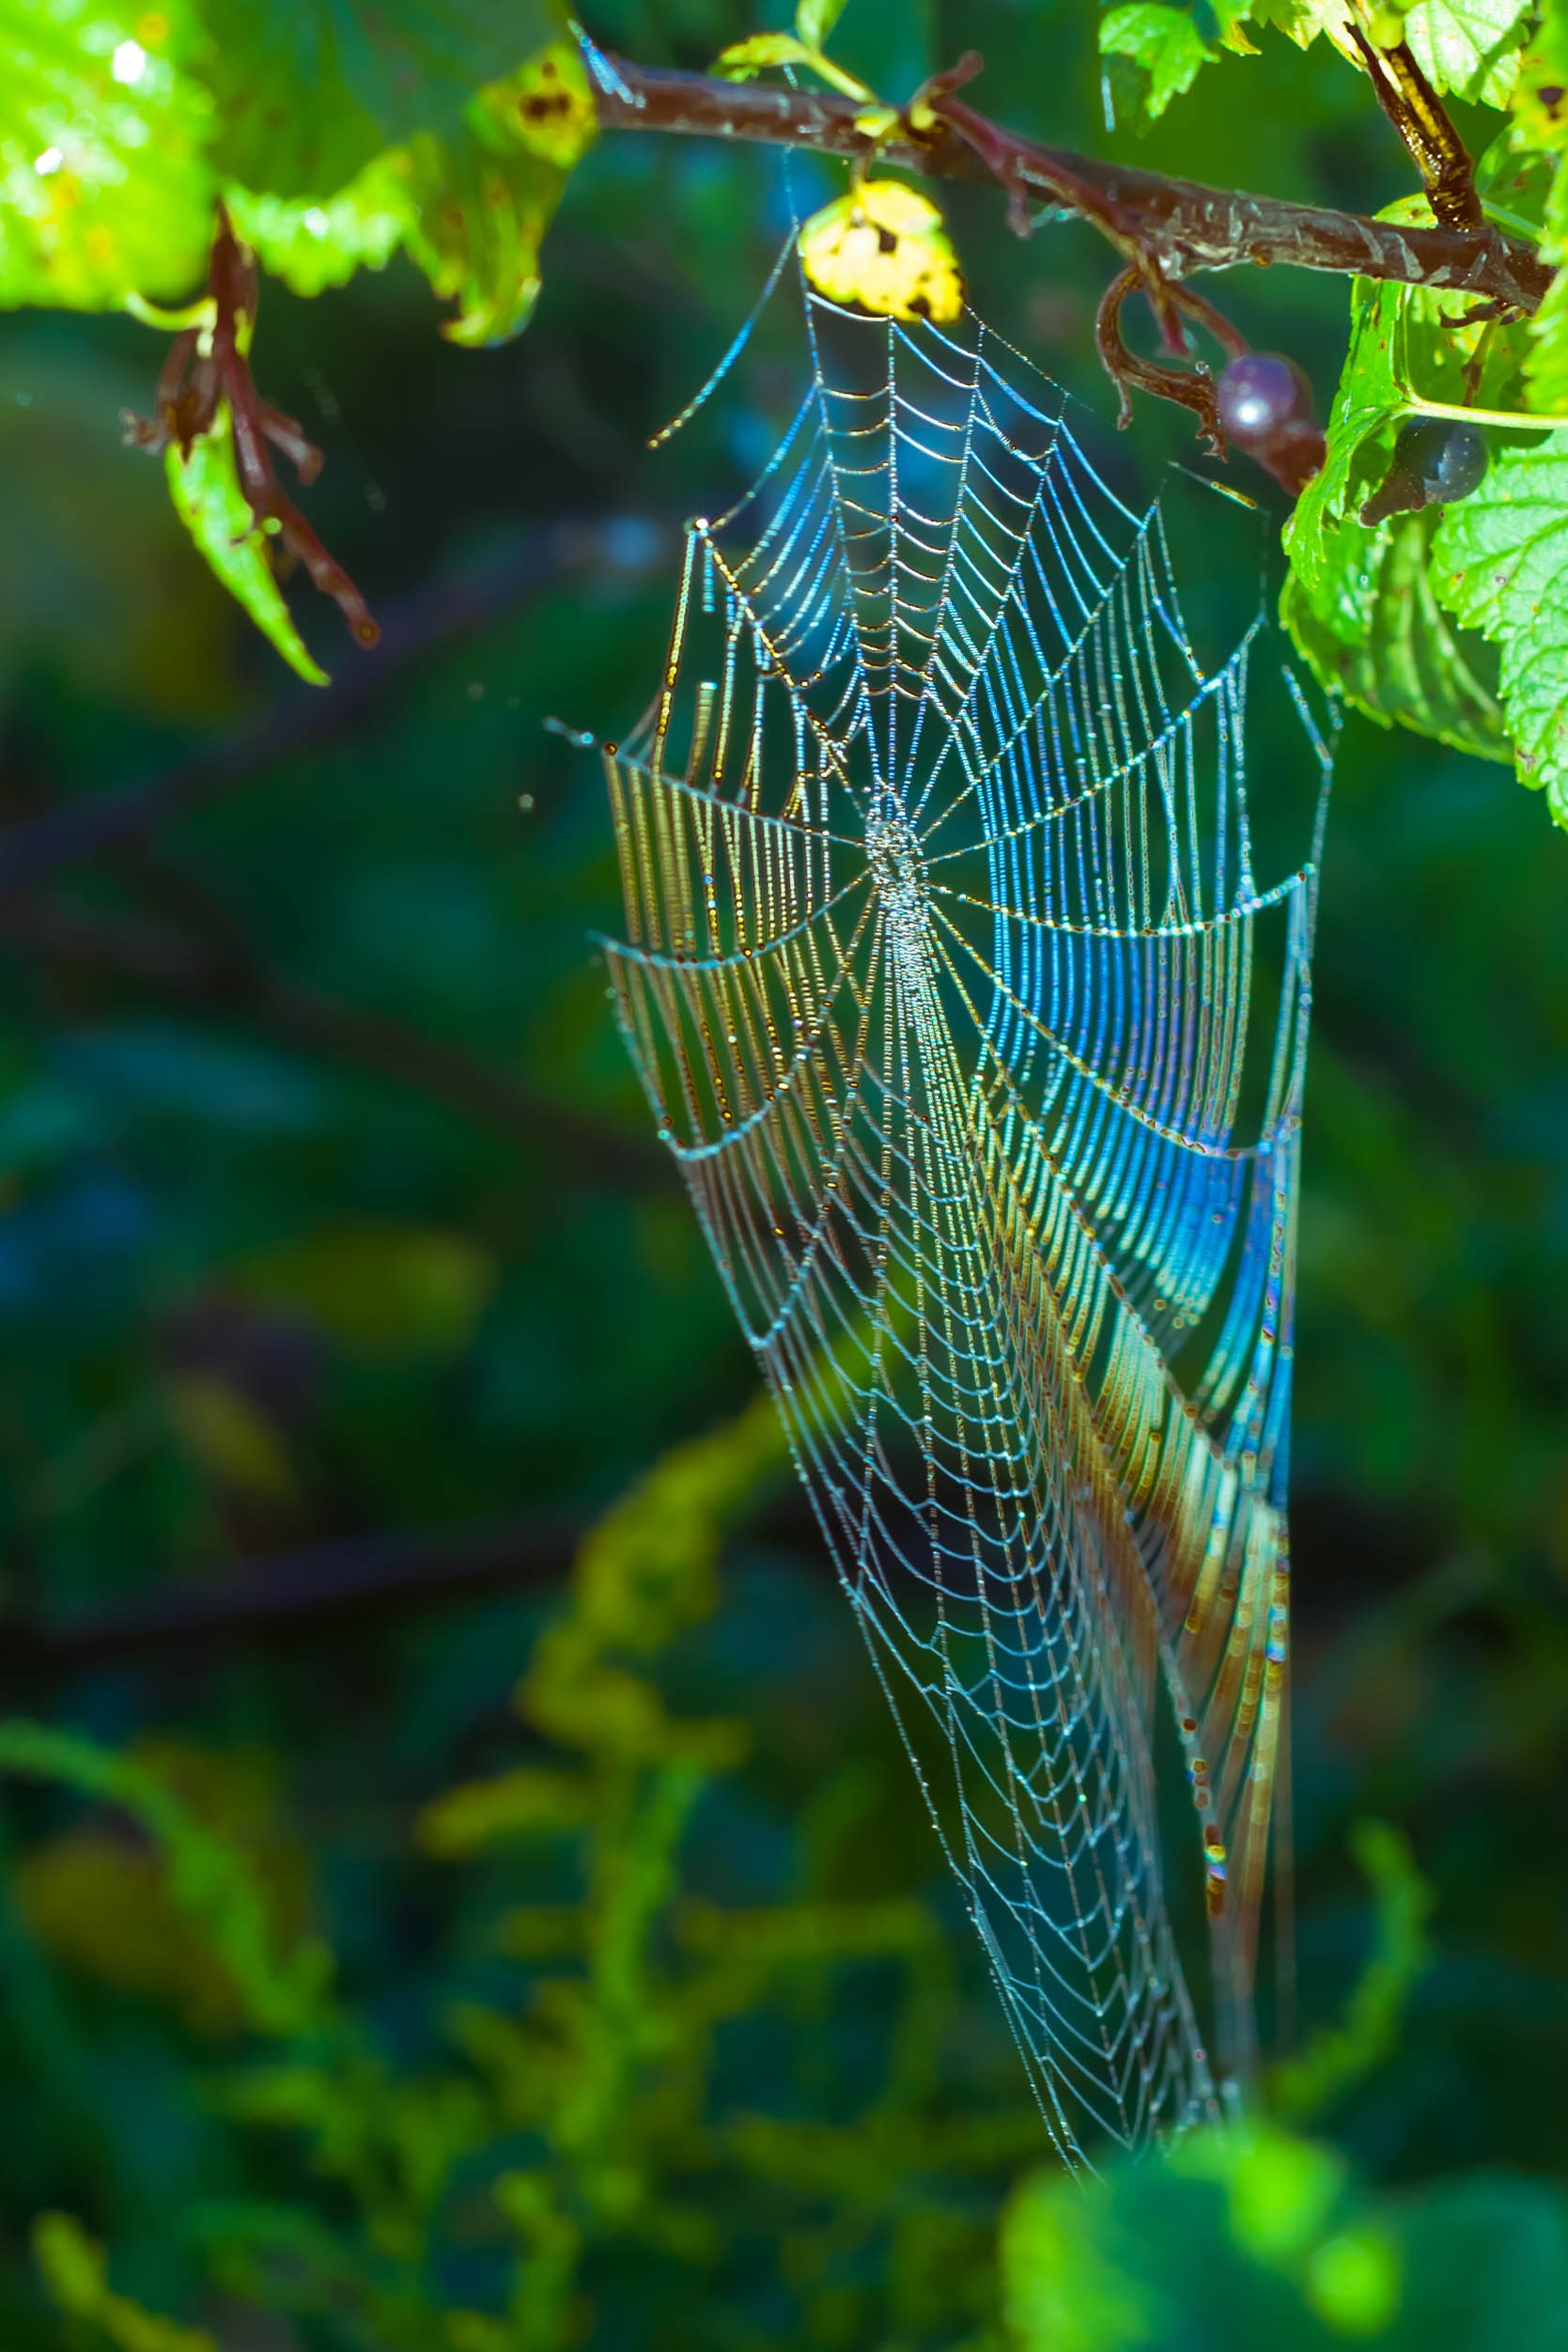
morning, green, insect, biology, fauna, invertebrate, spider web, macro photography, organism, arthropod, the glare, plant stem, dragonflies and damseflies